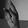
ASL letter: K